Vladimir Bogdashin

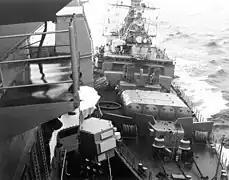
The "Bezzavetnyy" bumps against

As the US vessels approached the Soviet coastline off Sevastopol, Bogdashin broadcast warnings that they were approaching Soviet territorial waters, and demanded they change course. Receiving the reply that they were not violating anything, Bogdashin prepared to use the ships to "bump" them, and turn them aside from their courses. He had hoped for the support of the auxiliary vessel "Donbass", a large vessel with an ice-strengthened hull, but she was unable to make contact with the group. Instead, as the "Caron" crossed into Soviet waters, "SKR-6" moved to bump the vessel. She made contact, but with her smaller bulk, was unable to effect much difference to the "Caron". When the "Yorktown" also entered Soviet waters, Bogdashin accelerated his ship, and collided with the US cruiser. He later recalled that "the first blow was relatively light. With our starboard side, we hit the port side of Yorktown at speed. It was a sliding blow, we demolished the American gangway in the area of the navigating bridge. We received orders from the shore to withdraw and continue observation, but I could no longer do this." "Bezzavetnyy" then collided with the stern of the "Yorktown", her bow scraping along the cruiser's stern, buckling the side plating, sweeping away the railings, and damaging the Harpoon missile launchers. The "Bezzavetnyy"s starboard anchor was dropped onto the "Yorktown"s deck, tore into the side plating, and was carried away.